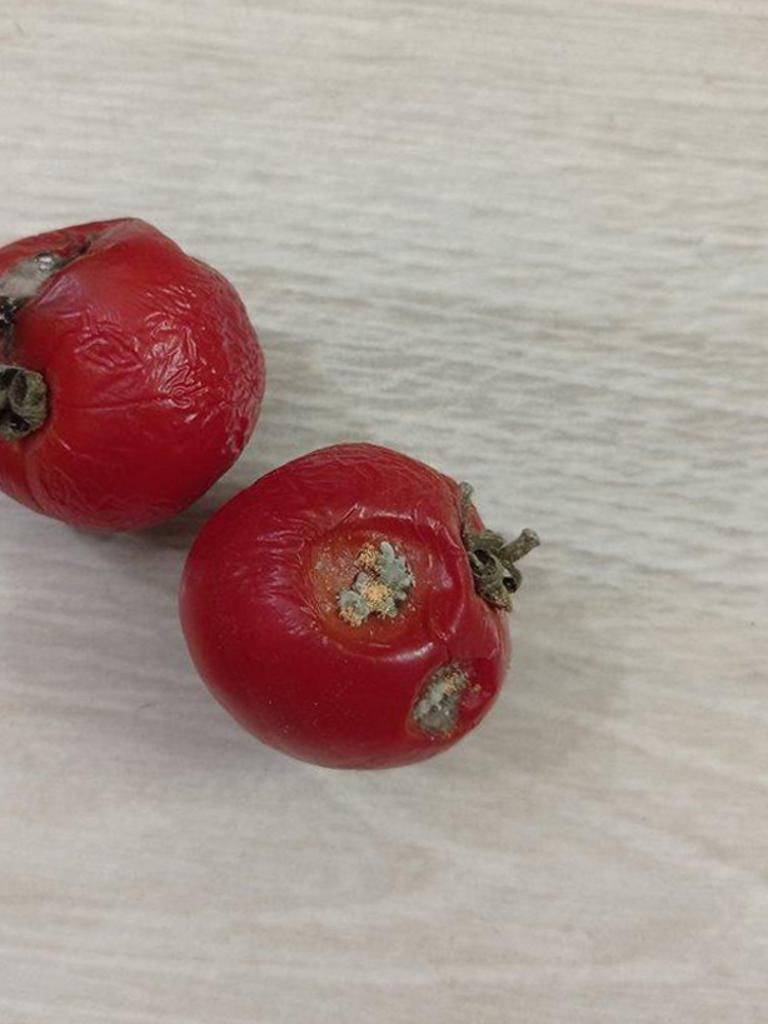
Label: Rotten